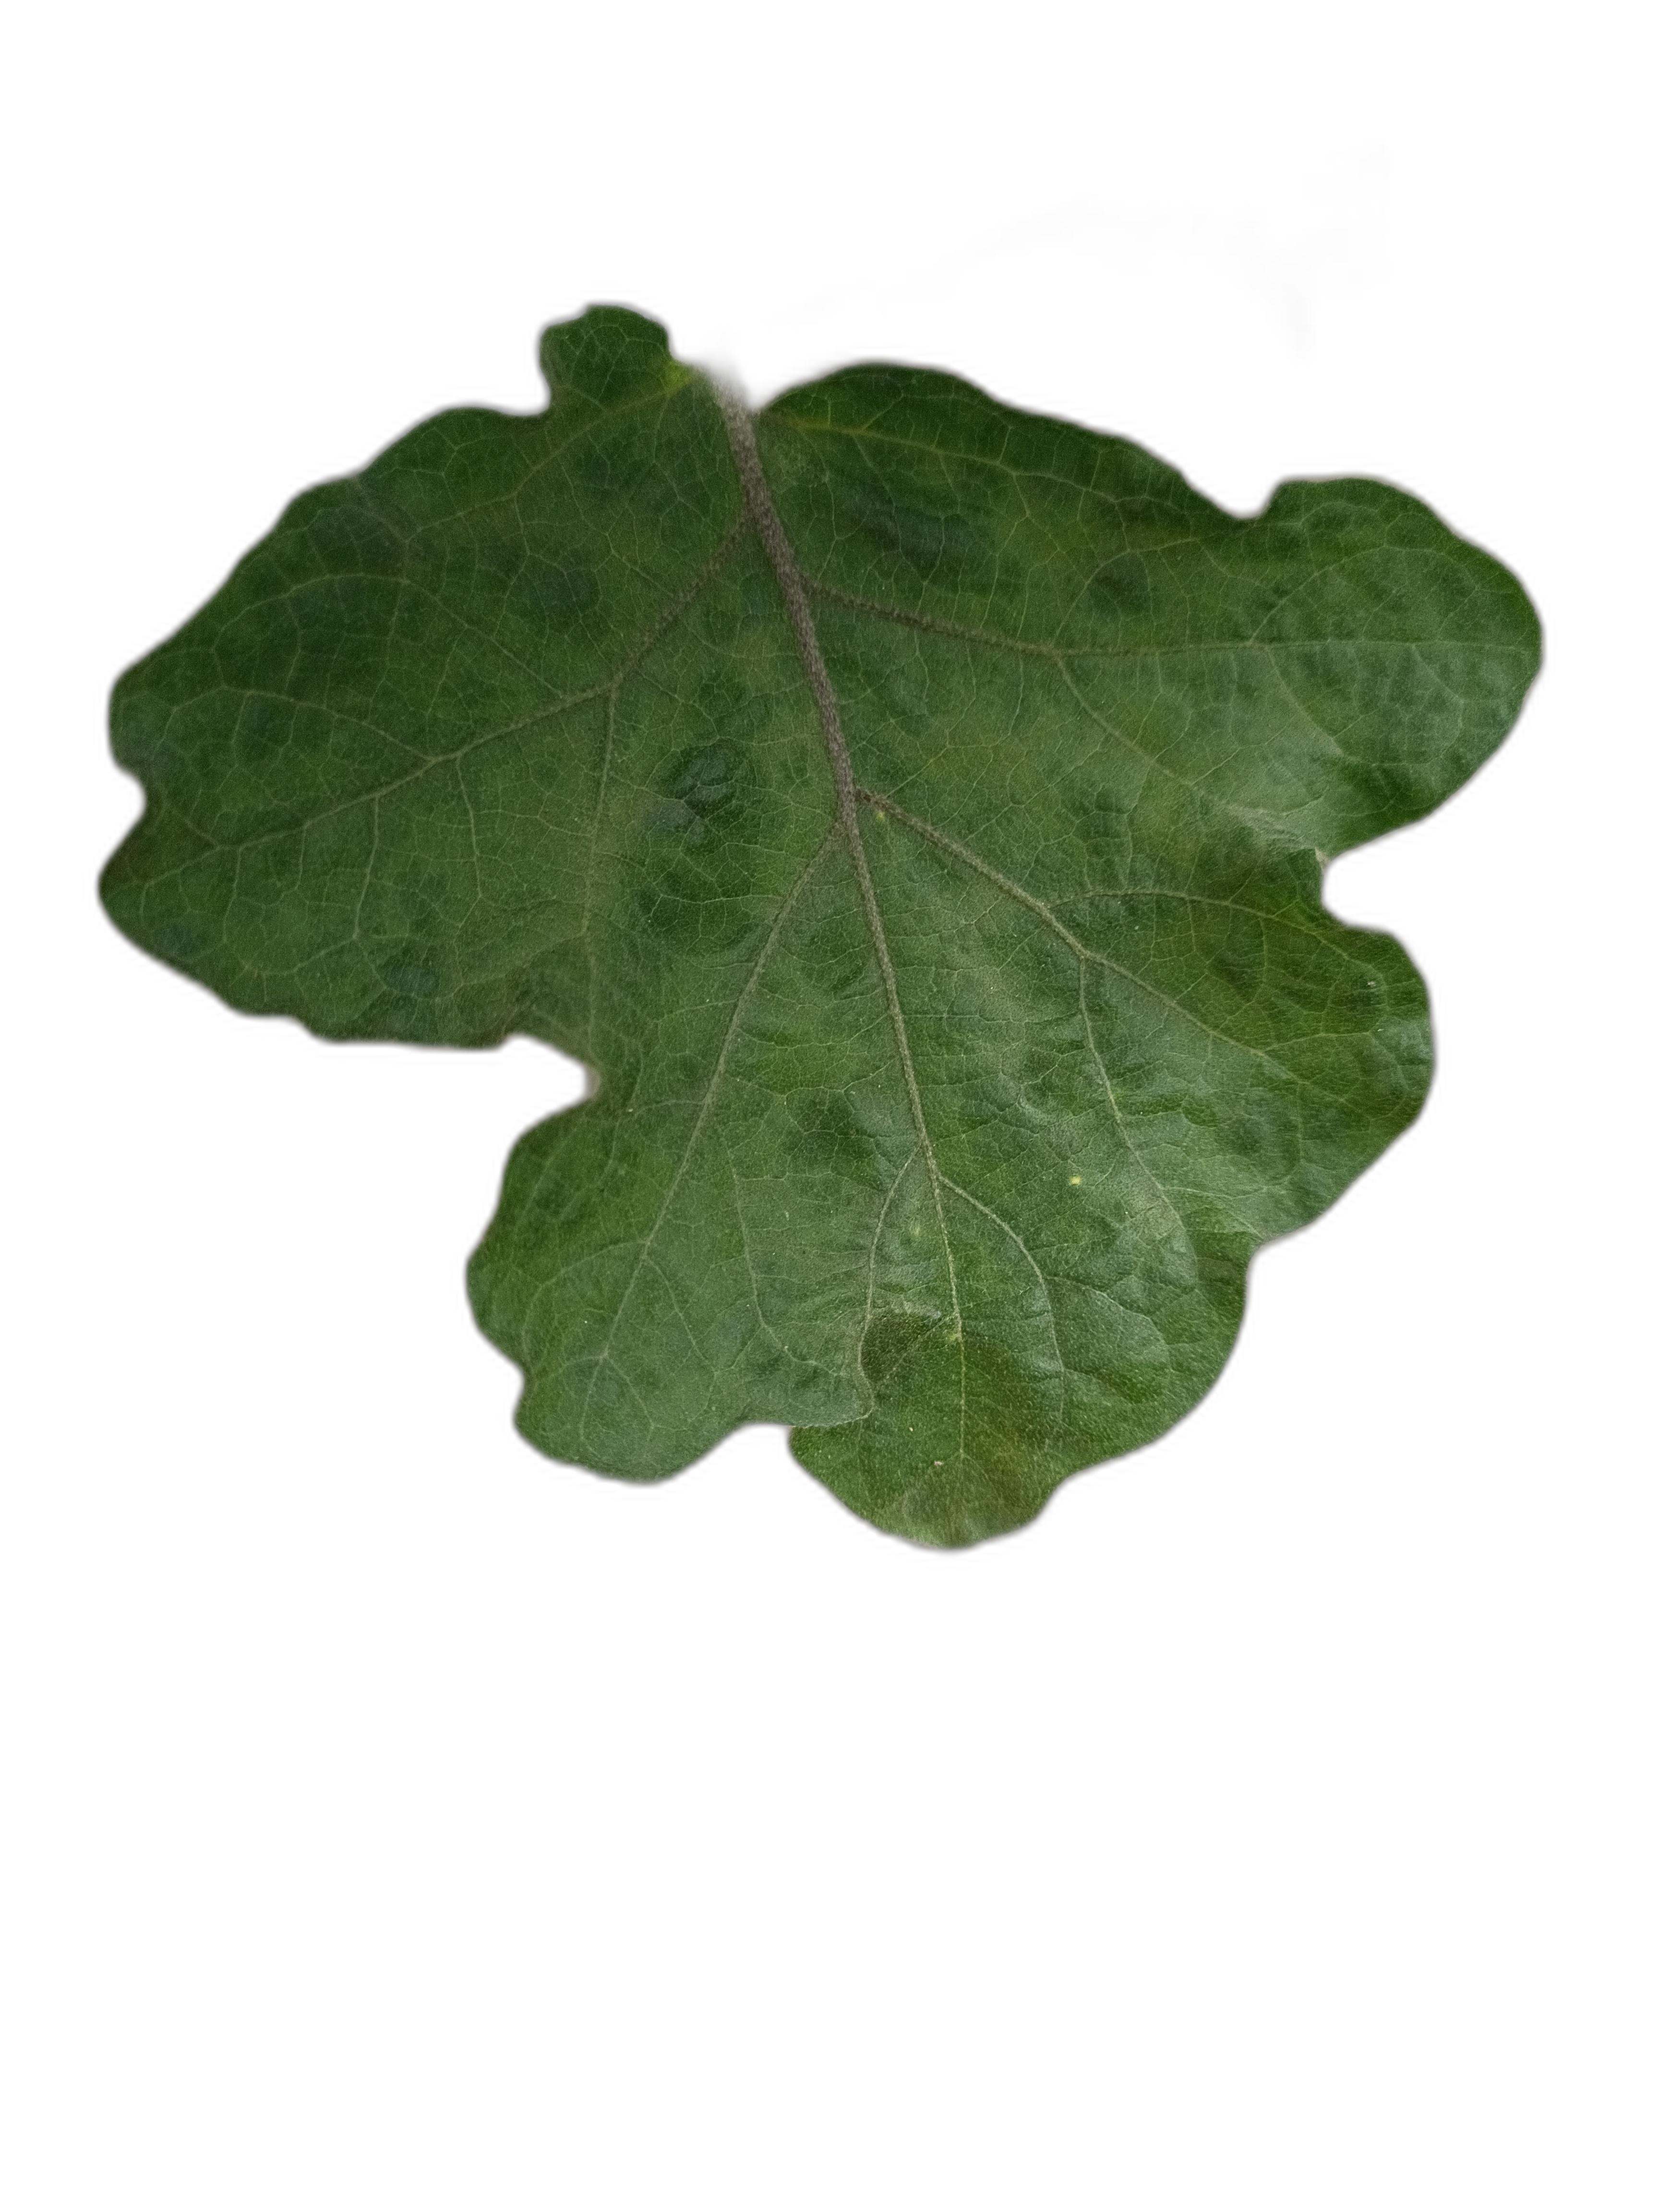
Label: Mosaic Virus Disease